Elizabeth II

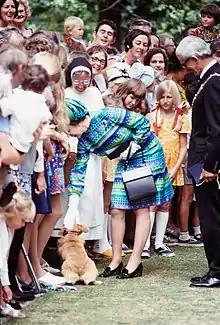
Patting a dog in New Zealand, 1974

Elizabeth's Platinum Jubilee celebrations began on 6 February 2022, marking 70 years since her accession. In her accession day message, she renewed her commitment to a lifetime of public service, which she had originally made in 1947.